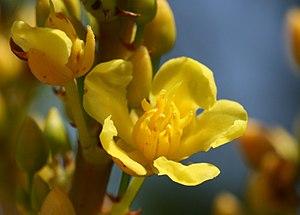
Ouratea brevicalyx est un arbuste de la famille des Ochnaceae originaire du Venezuela.